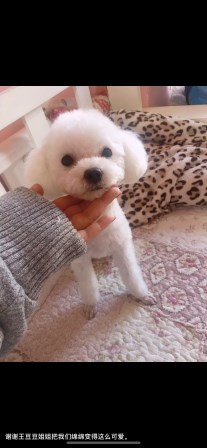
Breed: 2925-n000114-toy_poodle